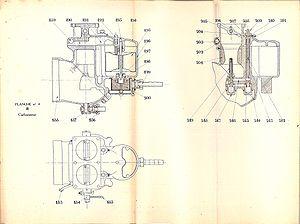
Le carburateur est un organe qui équipe de nombreux moteurs à allumage commandé très majoritairement représentés par les moteurs à deux ou à quatre temps. Sa présence est quasi systématique sur les anciennes générations de ces moteurs, bien qu'il soit maintenant souvent remplacé par l'injection électronique dans les moteurs modernes, les moteurs à carburateur ayant de moins bons rendements et consommant davantage de carburant.